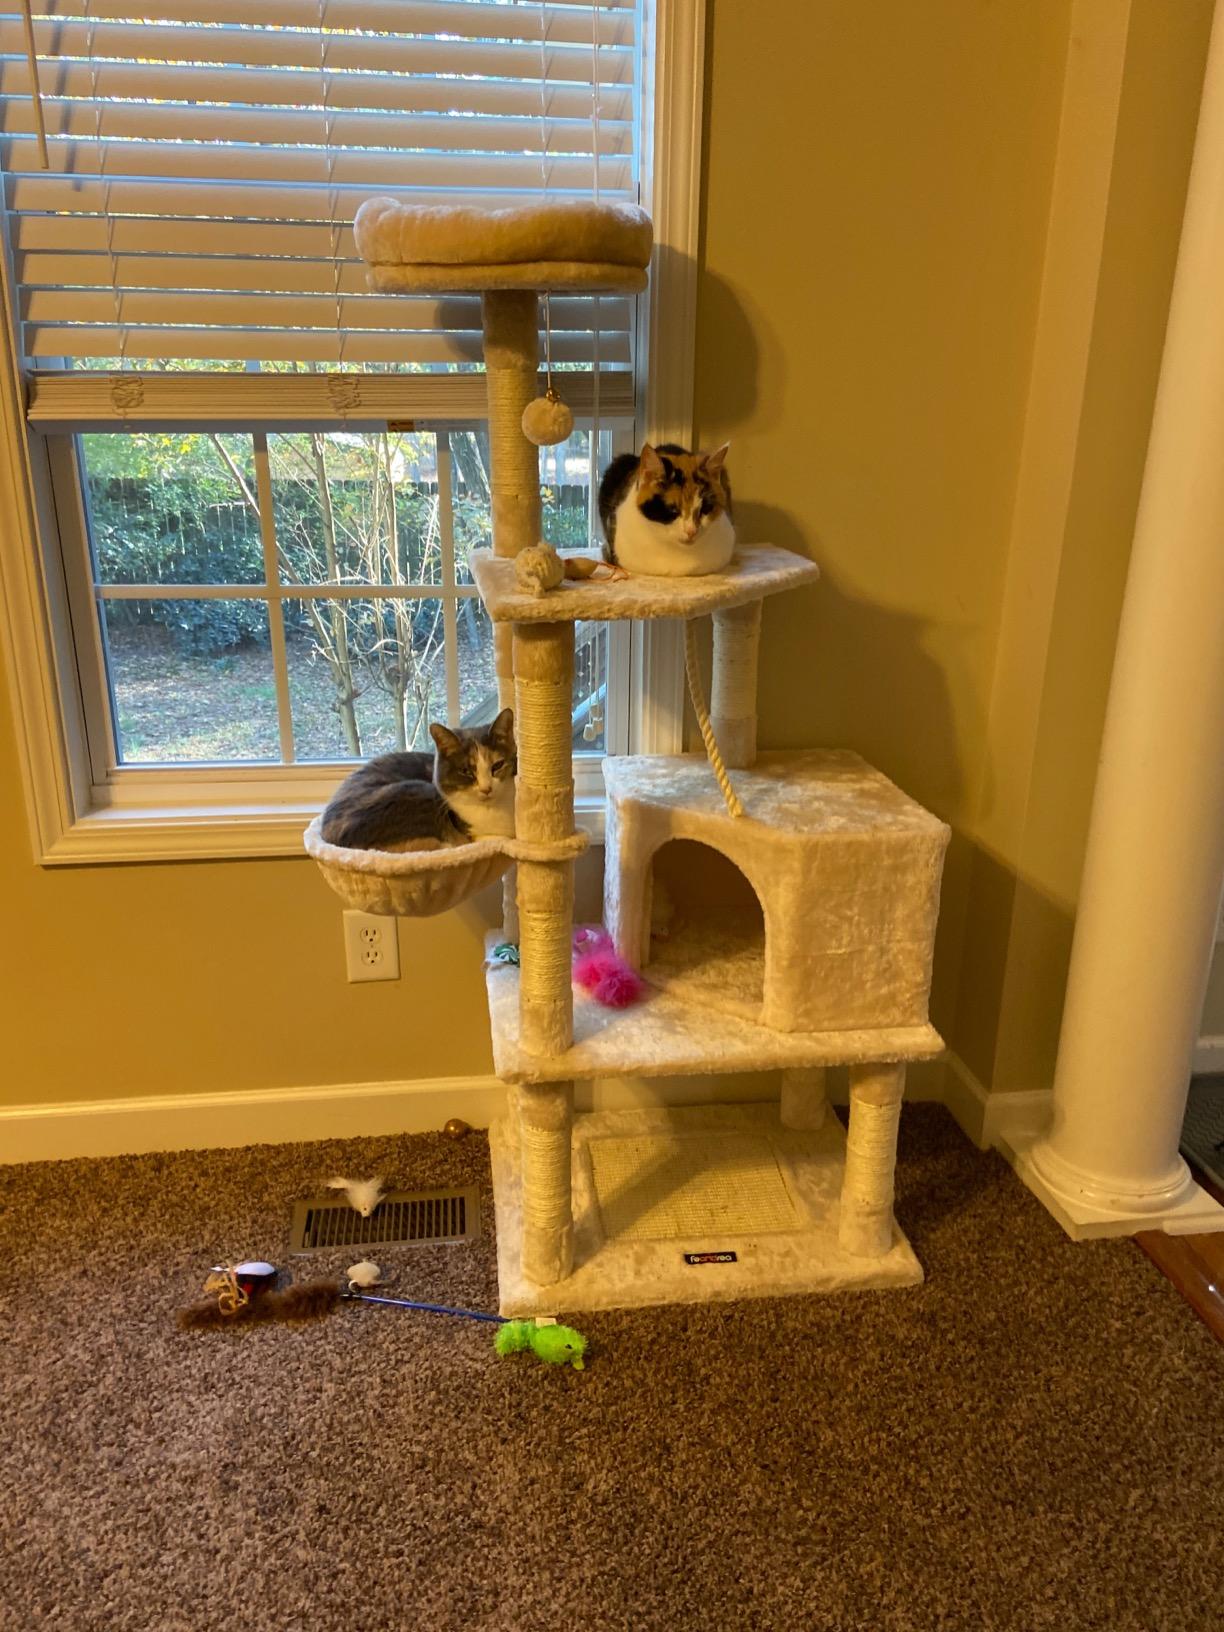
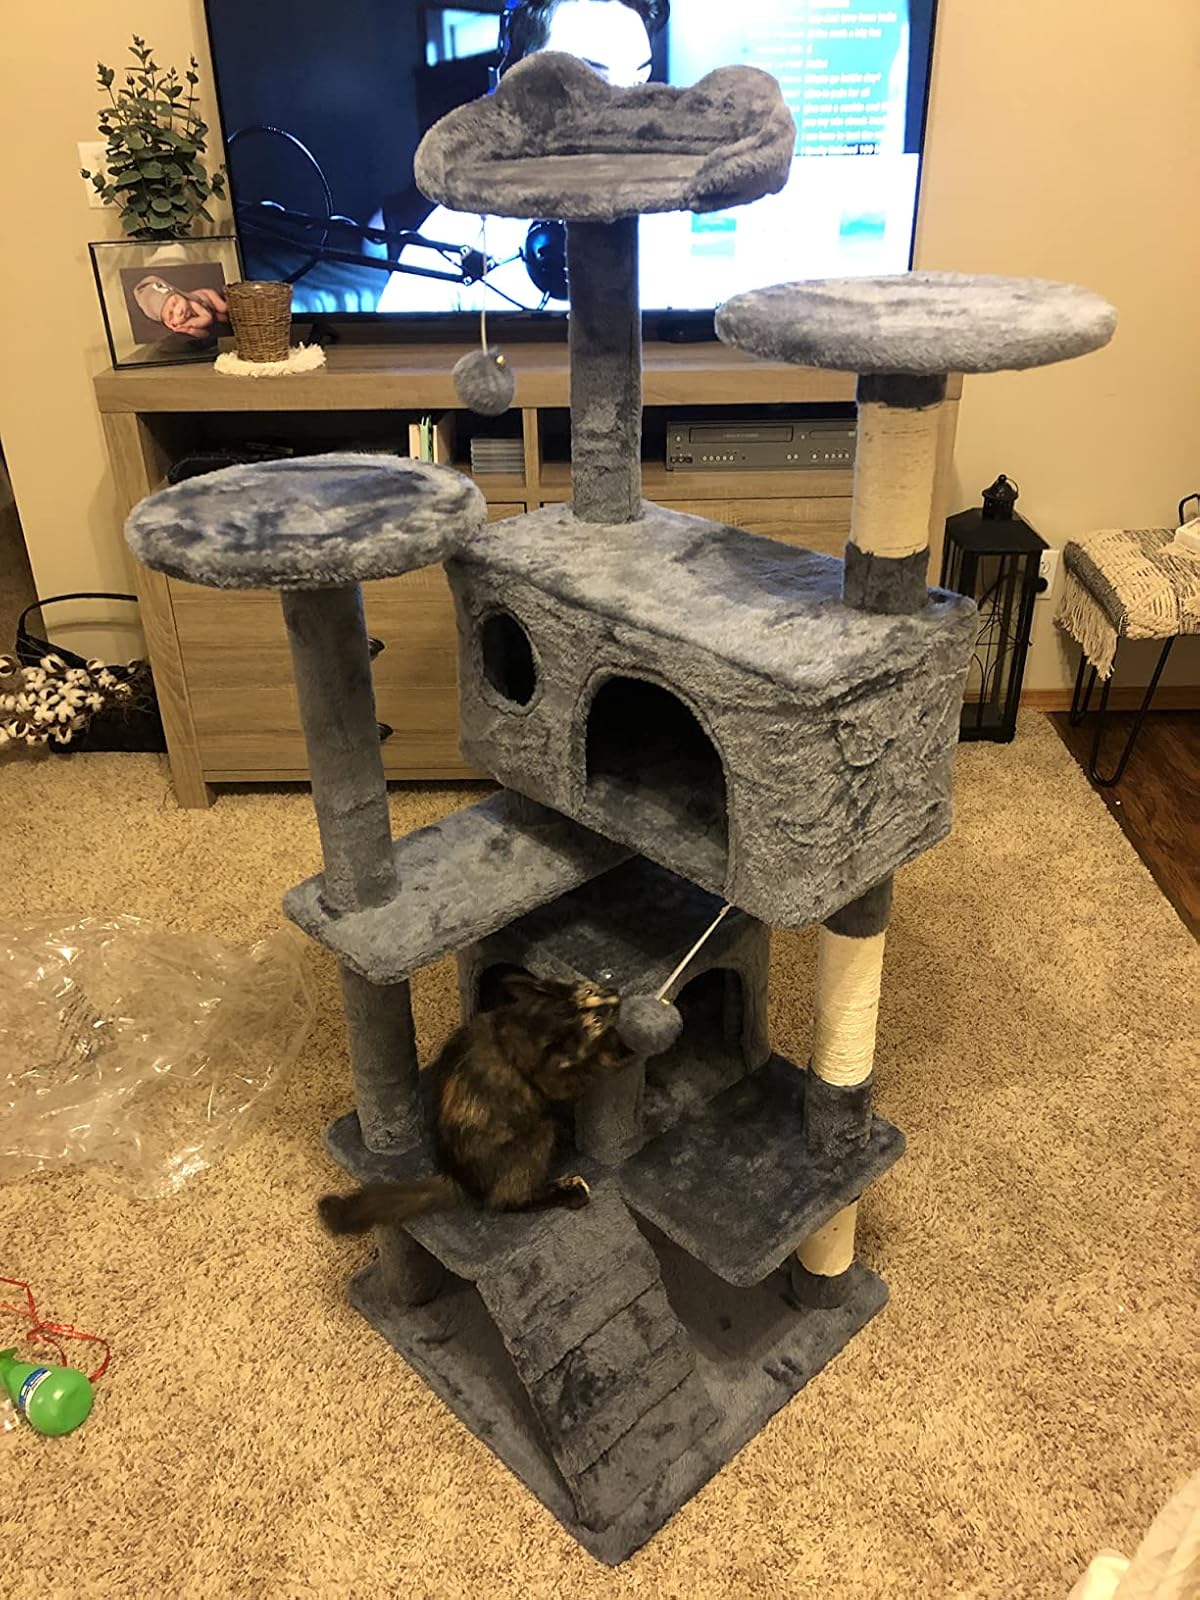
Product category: items_cat tree
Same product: no